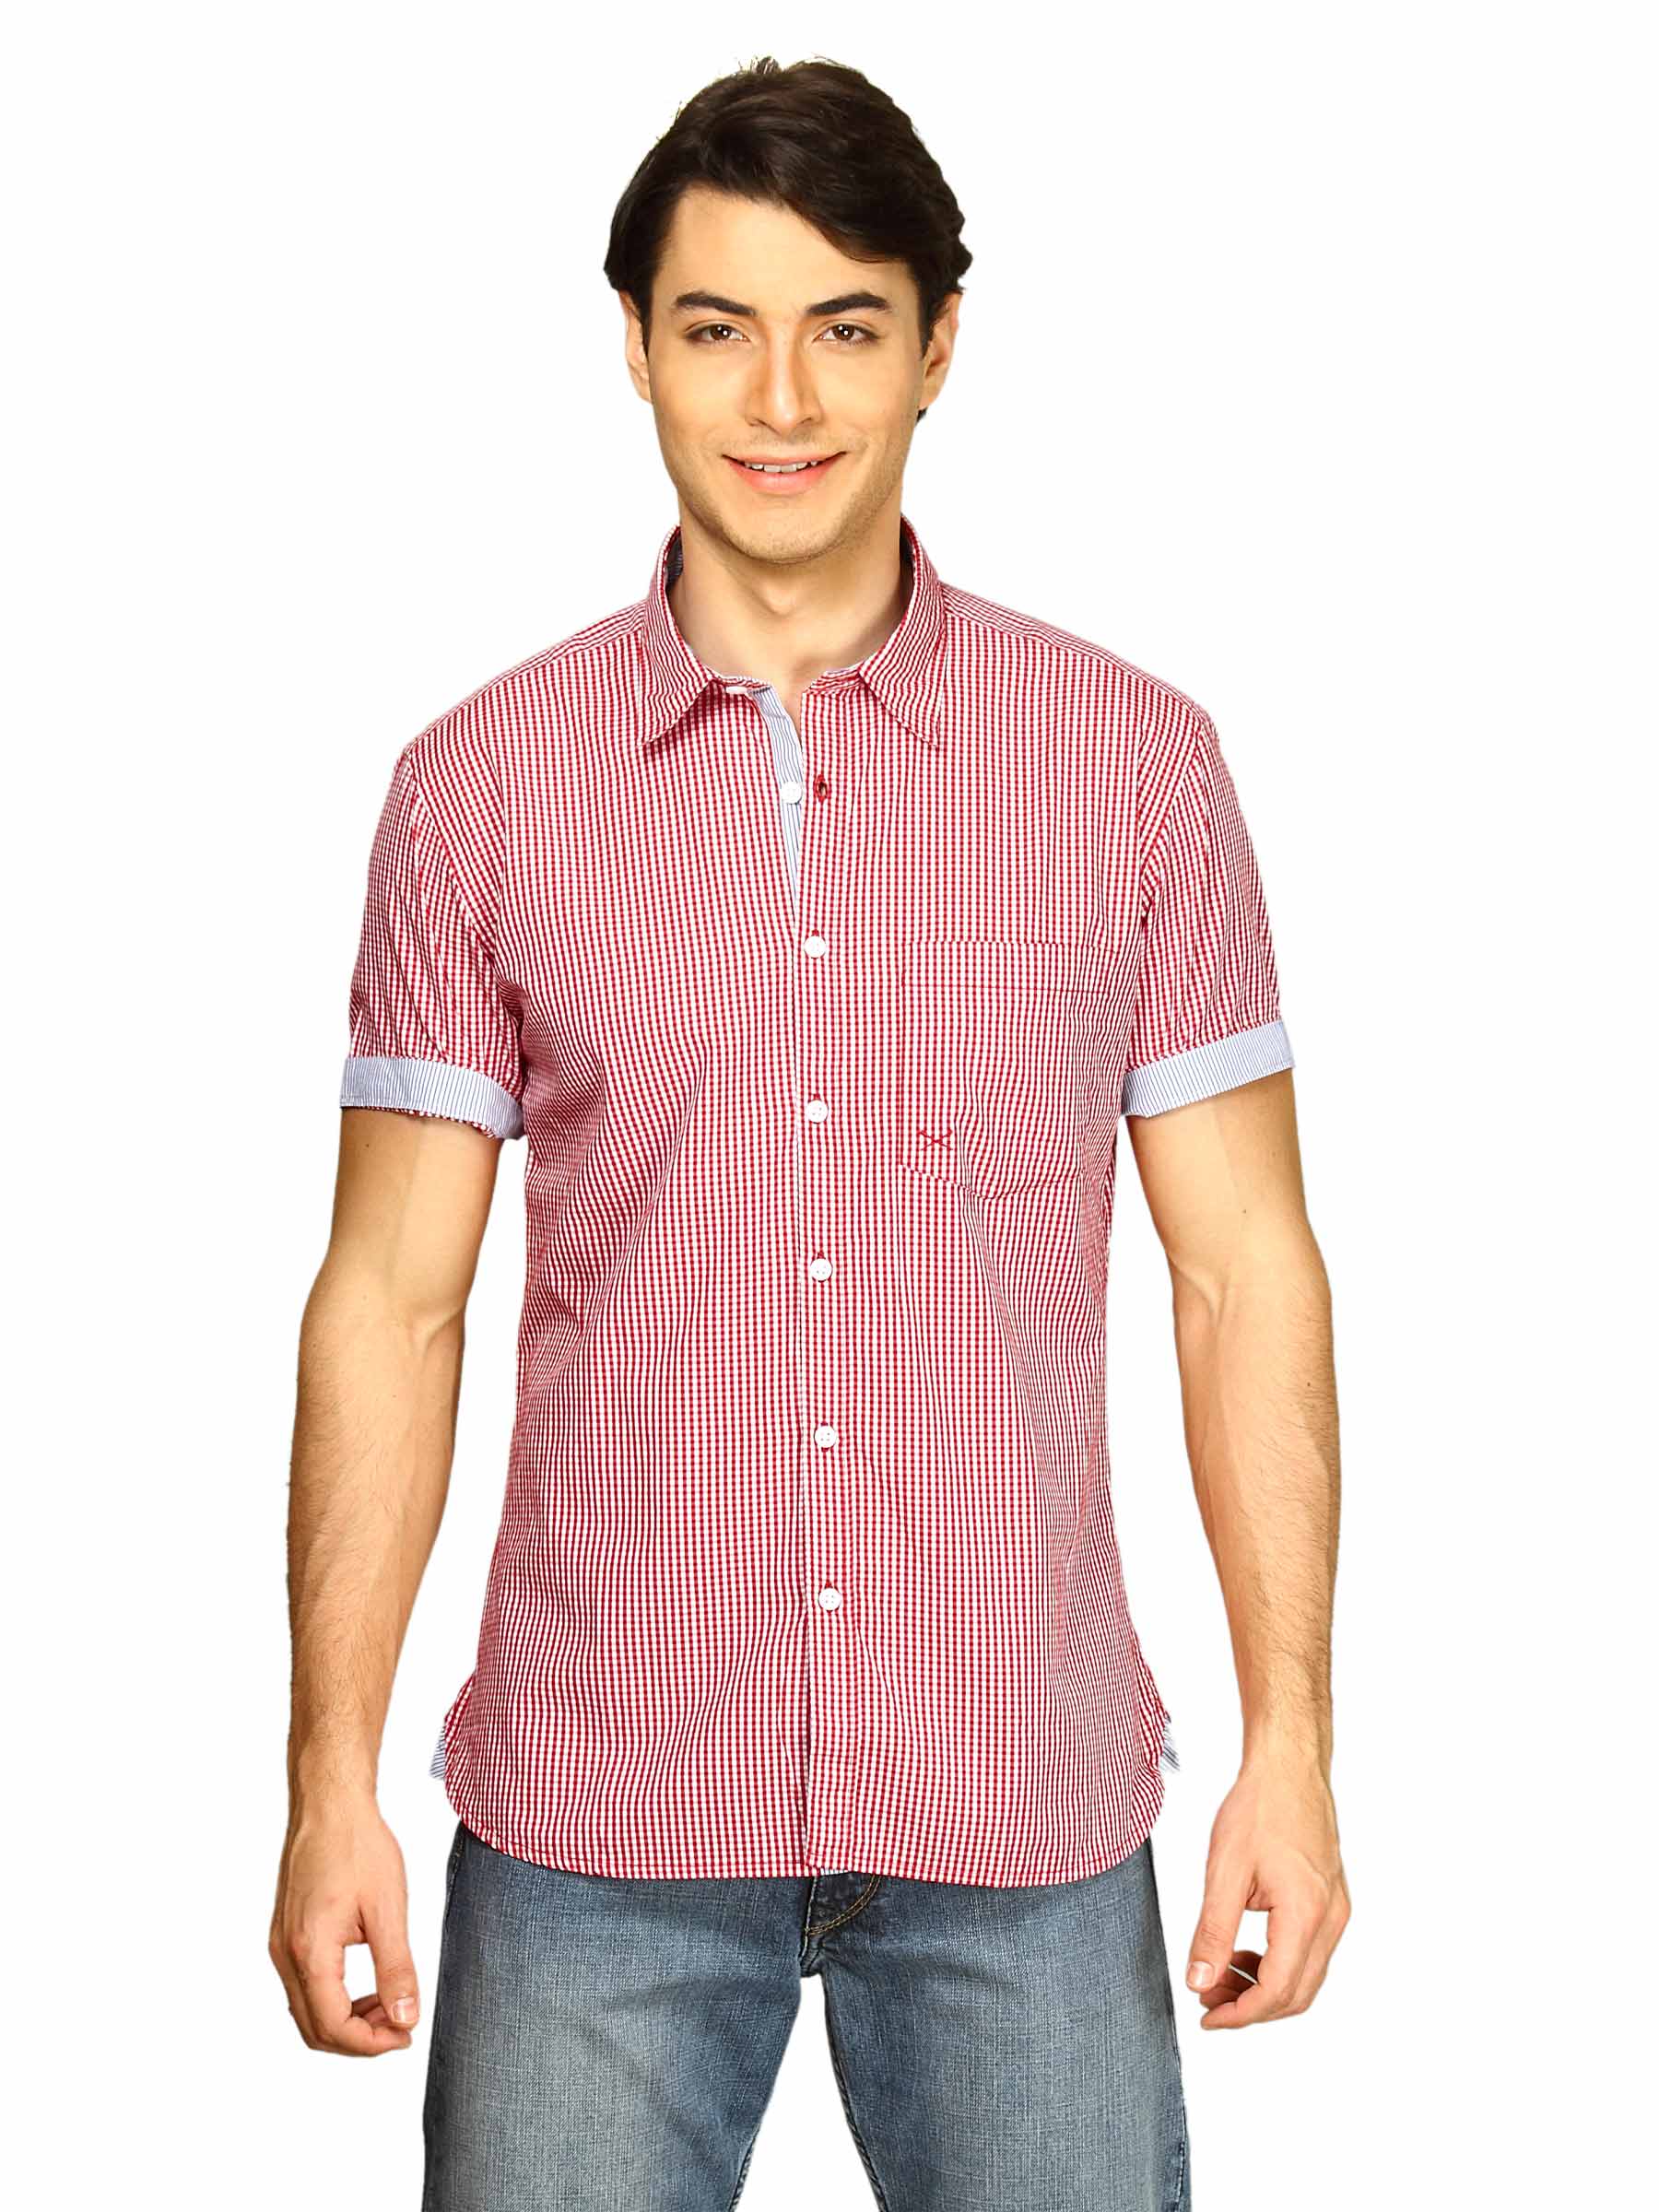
Scullers Men's Scul Red White Shirts
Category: Apparel / Topwear / Shirts
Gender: Men
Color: Red
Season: Fall 2011
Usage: Casual